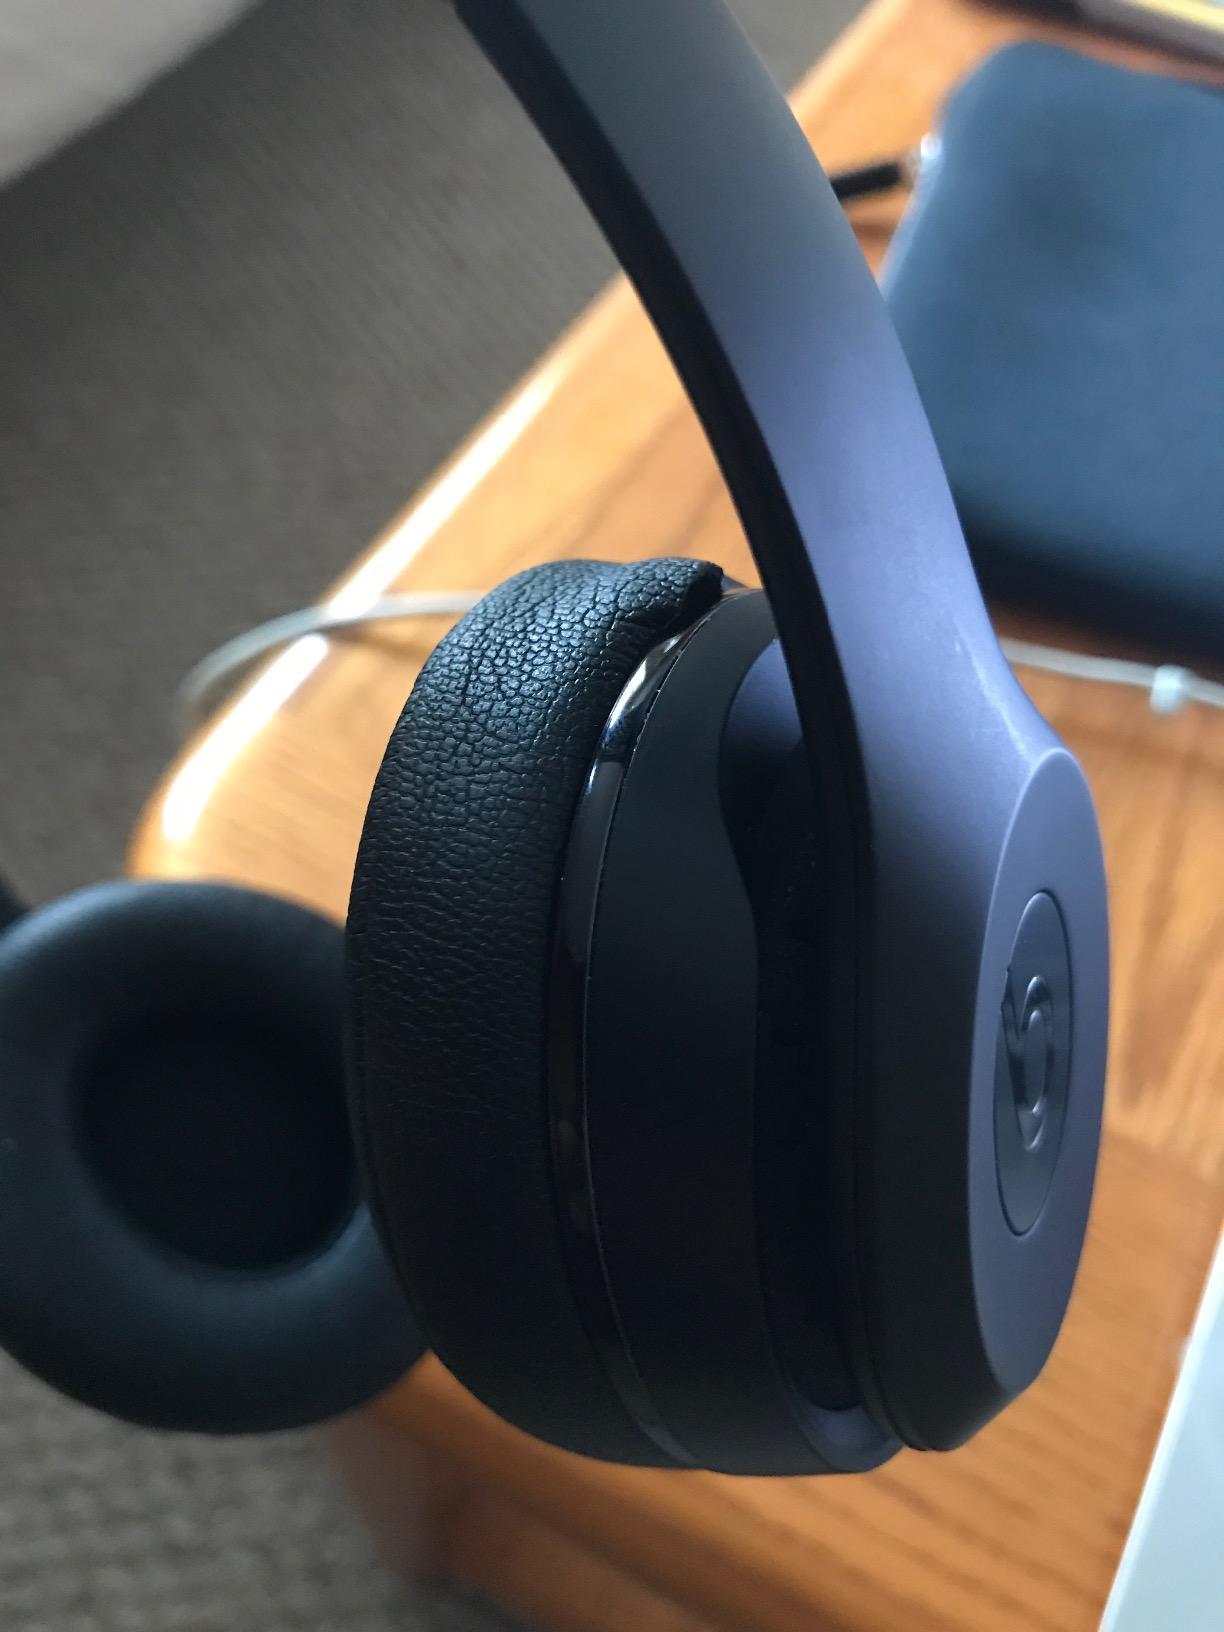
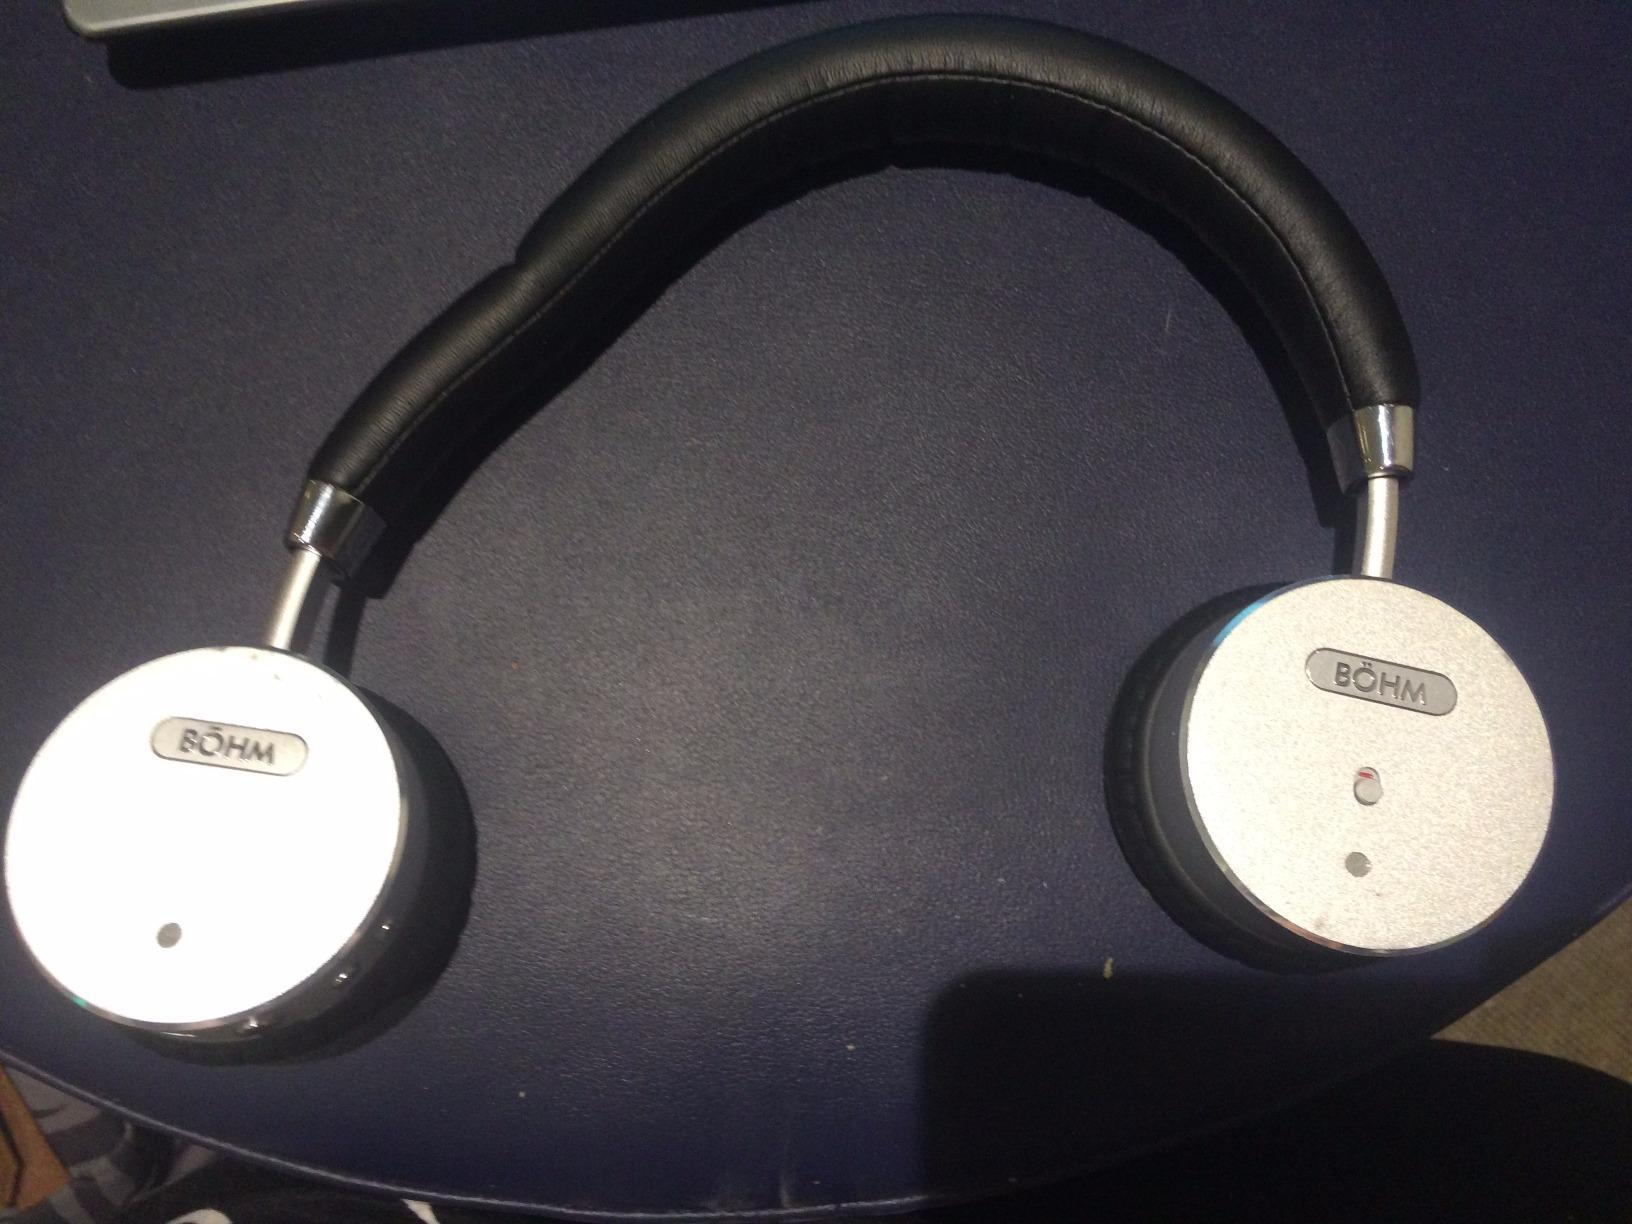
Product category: headphones
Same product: no